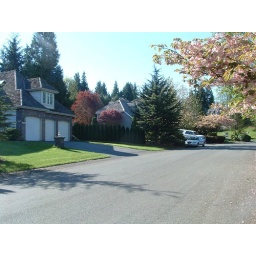
View of house from in front of the play area. its the house with the car and truck.